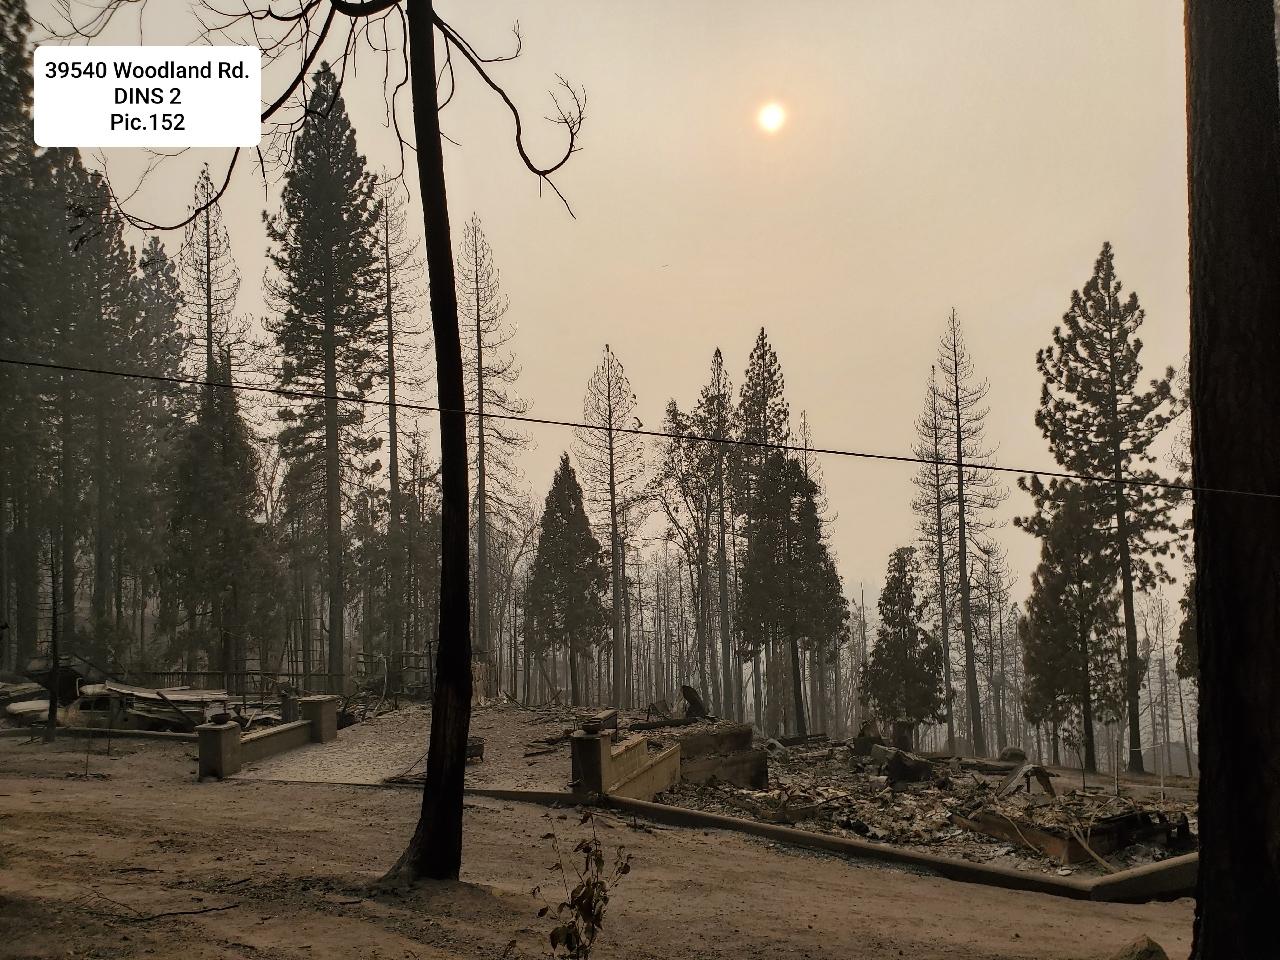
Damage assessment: destroyed